Olot school

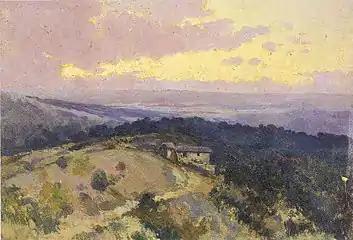
Red Sky, by Josep Berga i Boix

The Olot school was supported by the founding of the Olot Art School (Escola d'Art d'Olot) in 1783 by bishop Tomás de Lorenzana, and also by the creation of workshops dedicated to the reproduction of religious images. The first workshop that was dedicated to this work, "El Arte Cristiano", was founded in 1880. The industry of religious image making expanded considerably starting around 1900 in Olot, and became an important part of the city's economy. Today, the old Arte Cristiano factory has been converted into the Museum of the Saints (Museo de los Santos).